Cincinnati

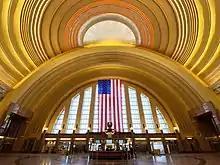
Cincinnati Union Terminal serves Amtrak's "Cardinal" line and houses several museums.

Along with American cuisine, Cincinnati is host to numerous flavors infused from around the culinary world. Frisch's Big Boy, Graeter's ice cream, Kroger, LaRosa's Pizzeria, Montgomery Inn, Skyline Chili, Gold Star Chili, Aglamesis Bro's and United Dairy Farmers are Cincinnati eateries that sell their brand commodities in grocery markets and gas stations. Glier's goetta is produced in the Cincinnati area and is a popular local food. The Maisonette in Cincinnati was Mobil Travel Guide's longest-running five-star restaurant in the United States, holding that distinction for 41 consecutive years until it closed in 2005. Its former head chef, Jean-Robert de Cavel, has opened four new restaurants in the area since 2001.